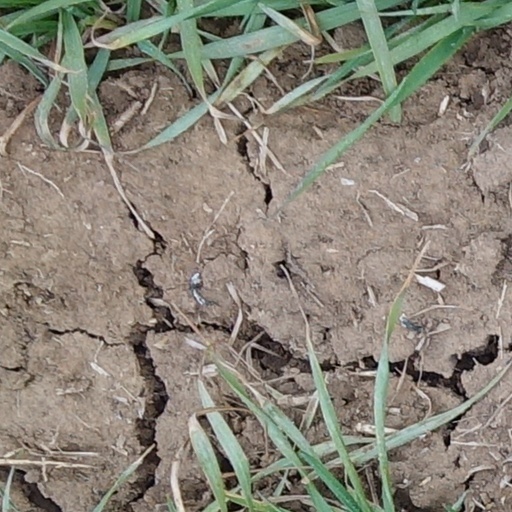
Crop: wheat